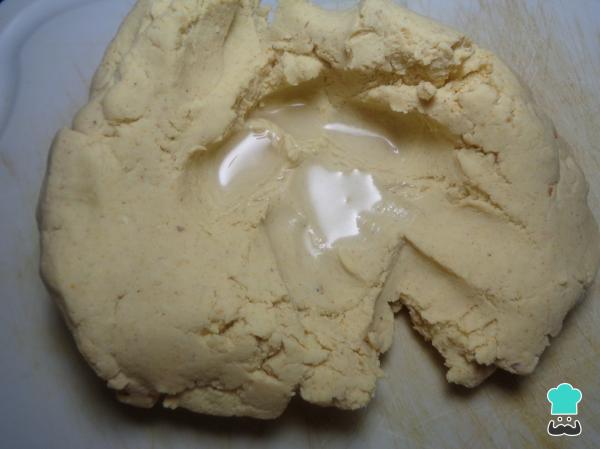
Mientras tanto tomamos nuestra masa para gorditas y le agregamos un poco de agua para suavizarla y hacerla más maleable.